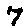
Label: 7